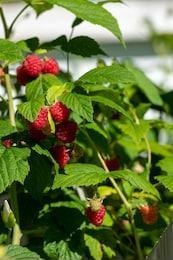
Label: raspberry